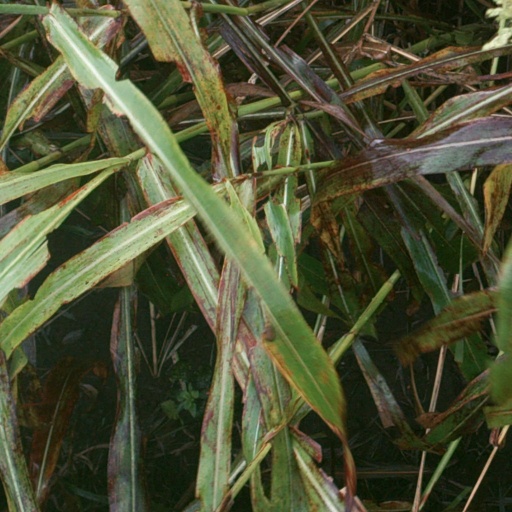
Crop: sorghum